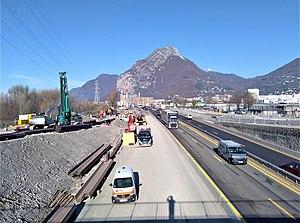
Travaux A480 Décembre 2019
L'autoroute A480 est une autoroute urbaine de la métropole grenobloise, entièrement gratuite et desservant l'ouest de l'agglomération, sur une distance de 12,5 km. Elle constitue sa rocade ouest, et borde la rivière Drac sur sa presque totalité et fait le lien entre l'autoroute A48 et l'autoroute A51. Cette voie permet aussi le lien avec l'autoroute A41 par l'intermédiaire de la Rocade sud de Grenoble.